Mississippi Civil Rights Museum

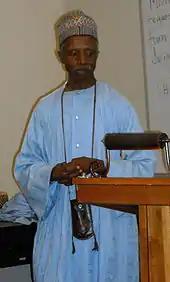
Mississippi state senator Hillman Frazier, whose legislative efforts proved critical to the museum's success.

Beginning in 2000, state Senator John Horhn (a Democrat) began introducing legislation to fund a state civil rights museum. The bill located the museum at Tougaloo College, but it died each year he introduced it. In 2004, Democratic state Representative Erik R. Fleming also filed legislation to create a state civil rights museum. By July, the William Winter Institute for Racial Reconciliation at the University of Mississippi (a highly influential civil rights institute within the state, named for the former governor) was also backing the project. The bill failed, but Horhn and Fleming reintroduced it in 2005. Although the state House approved $200,000 in planning funds (later reduced to $100,000), the bill did not pass the state Senate. Another attempt in 2006 also failed. Horhn reintroduced his bill later in the session, this time leaving the choice of site up to a commission and seeking only $500,000 for a study committee. State Representative John Reeves (a Republican, supported the measure in the House, although his measure added a black sports hall of fame to the museum. But this second effort failed as well, despite broad support from legislators and citizens.